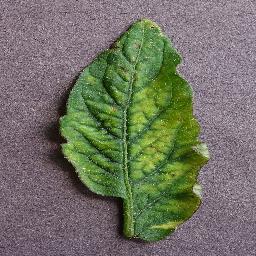
Label: Tomato___Tomato_mosaic_virus